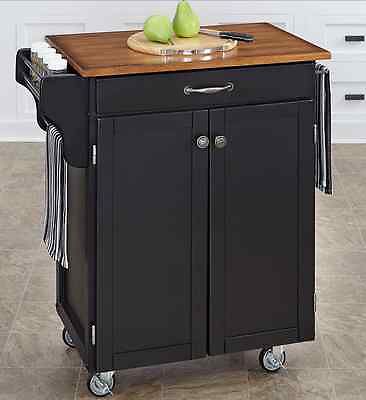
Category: cabinet